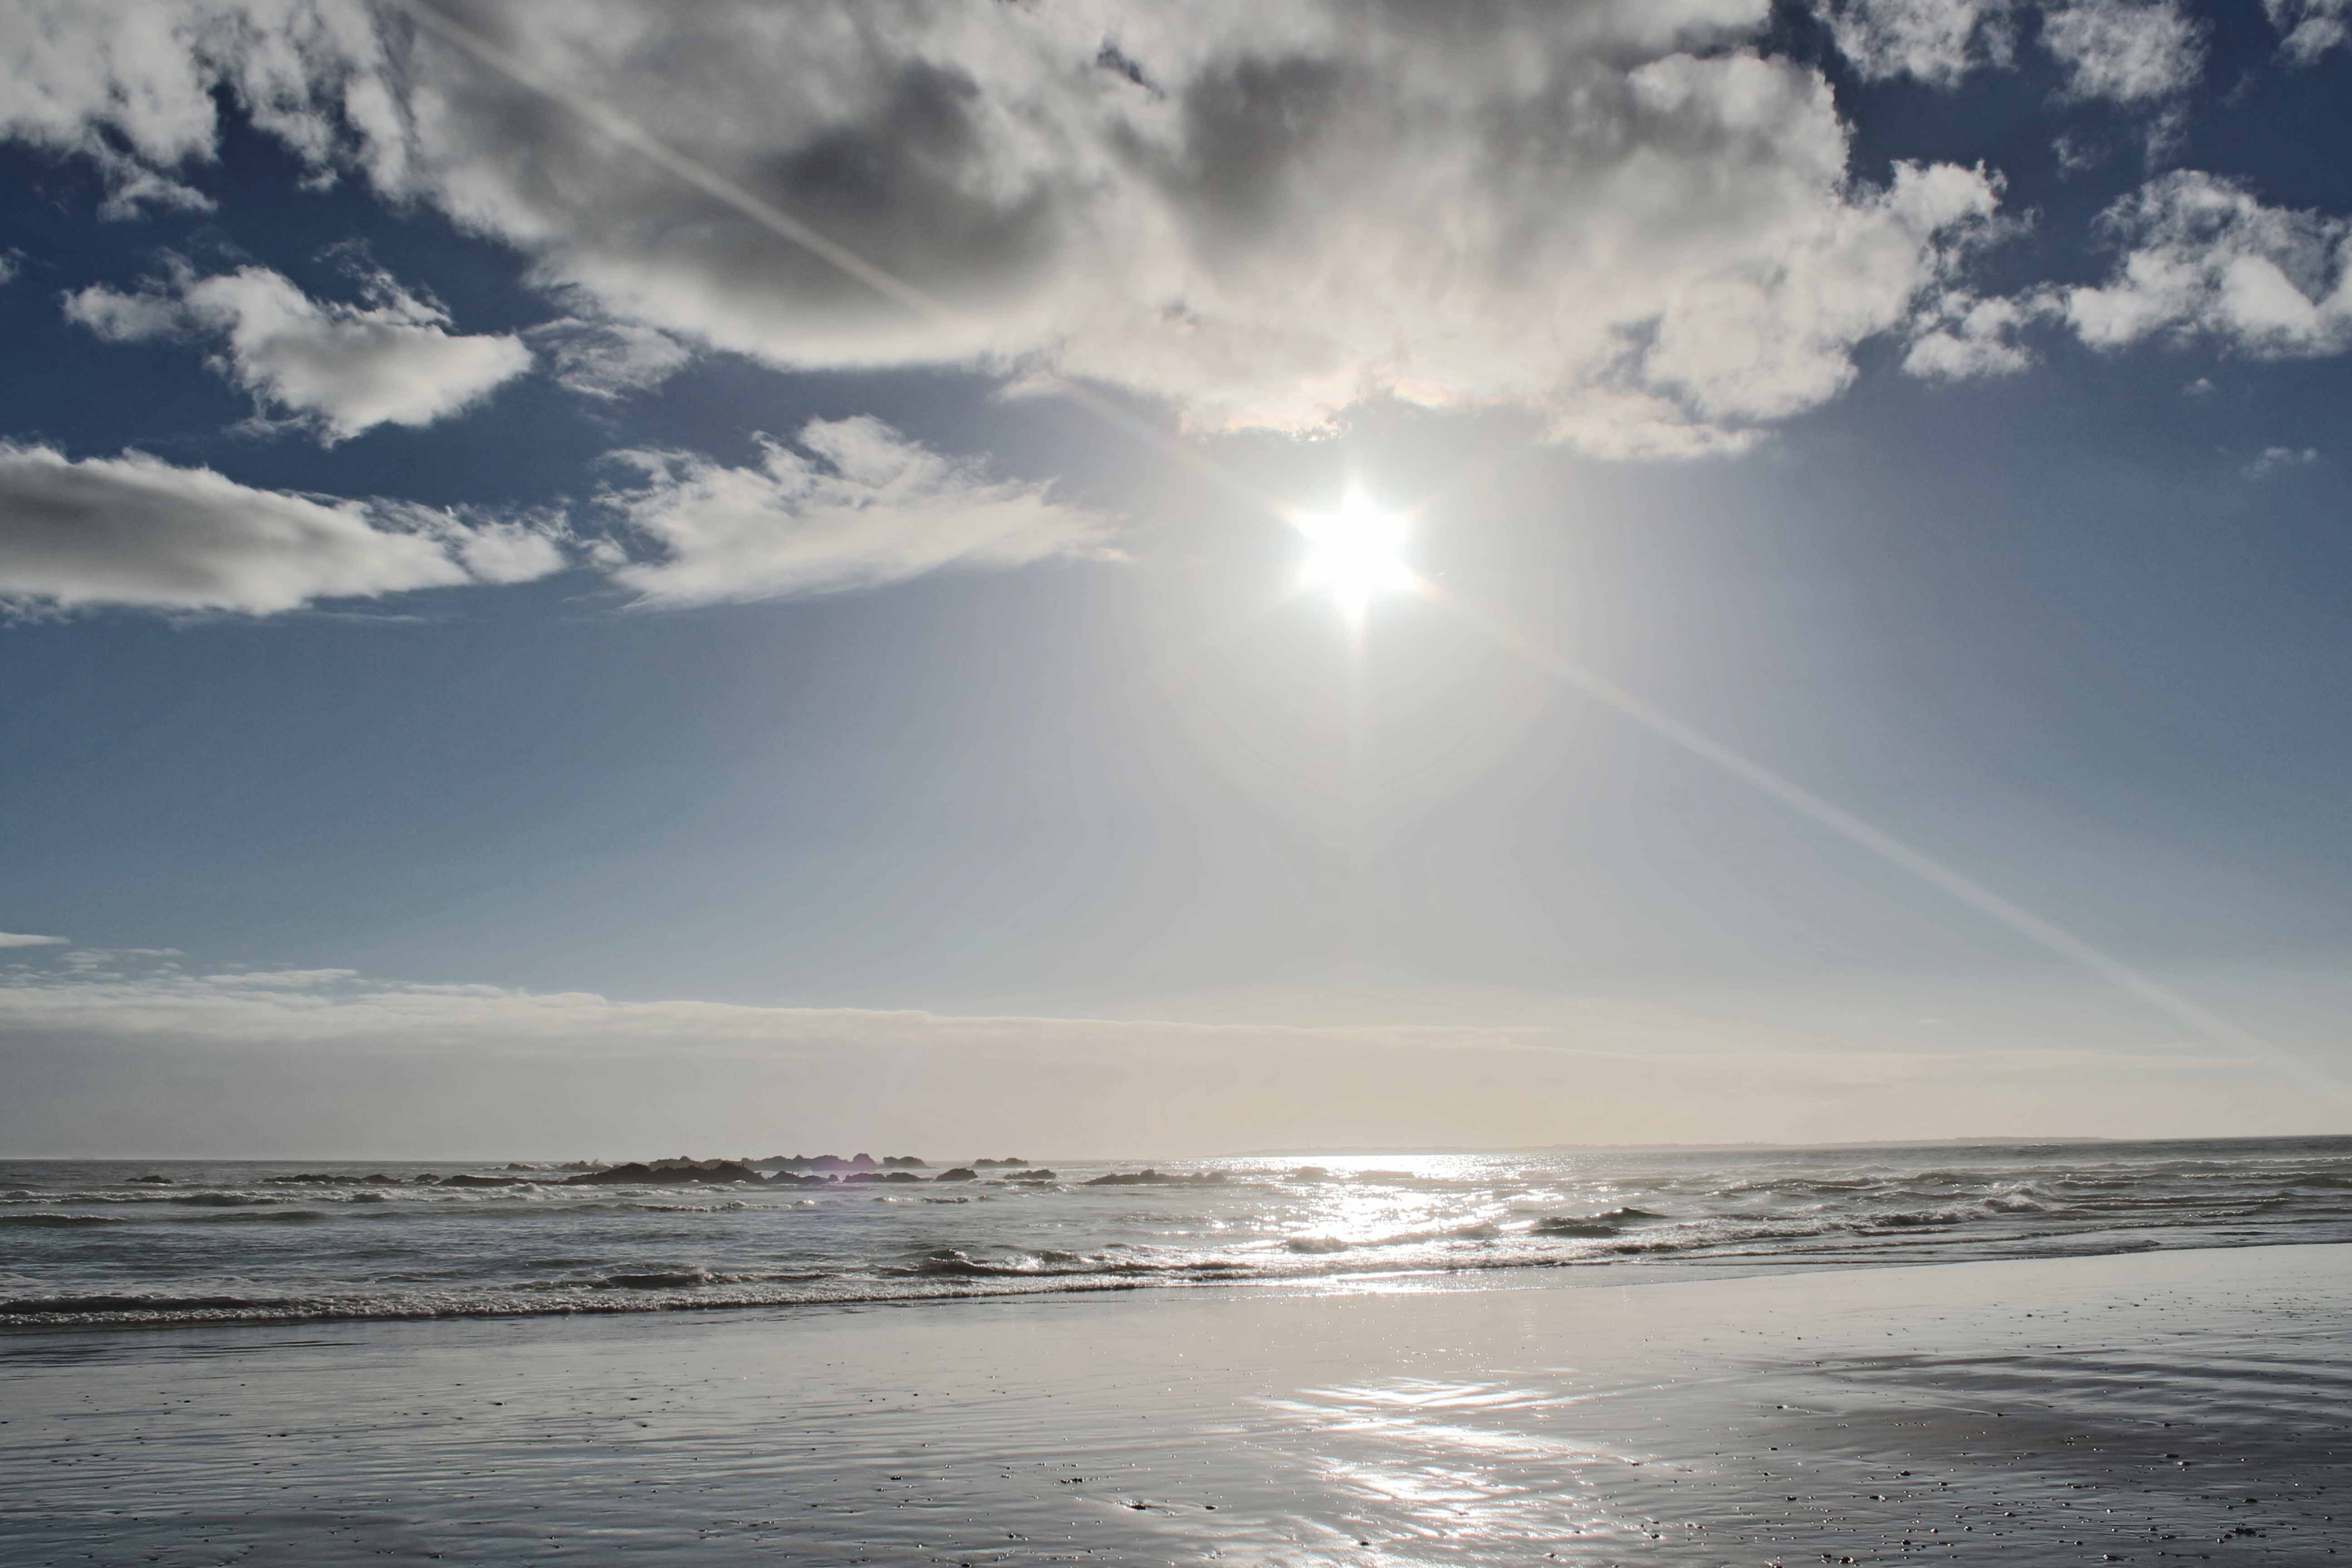
beach, sea, coast, ocean, horizon, cloud, sky, sun, sunrise, sunset, sunlight, morning, shore, wave, dawn, dusk, weather, body of water, clouds, back light, atmospheric phenomenon, wind wave